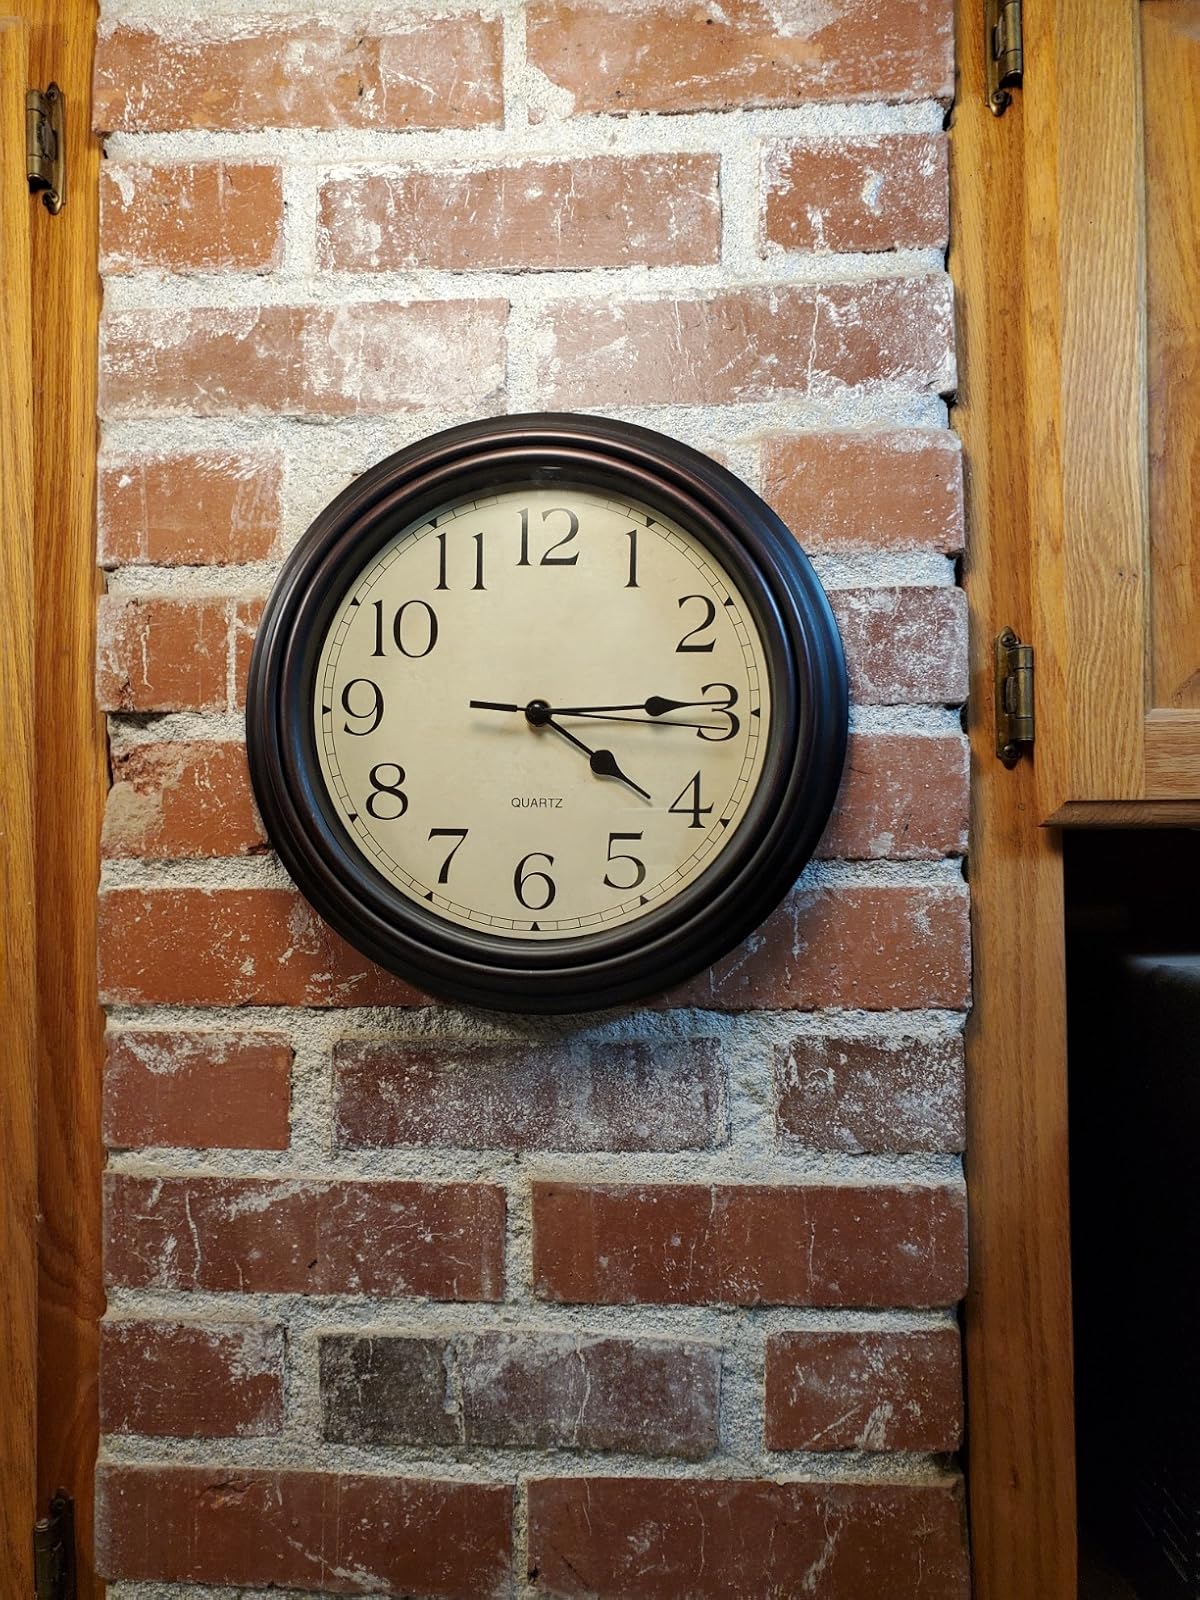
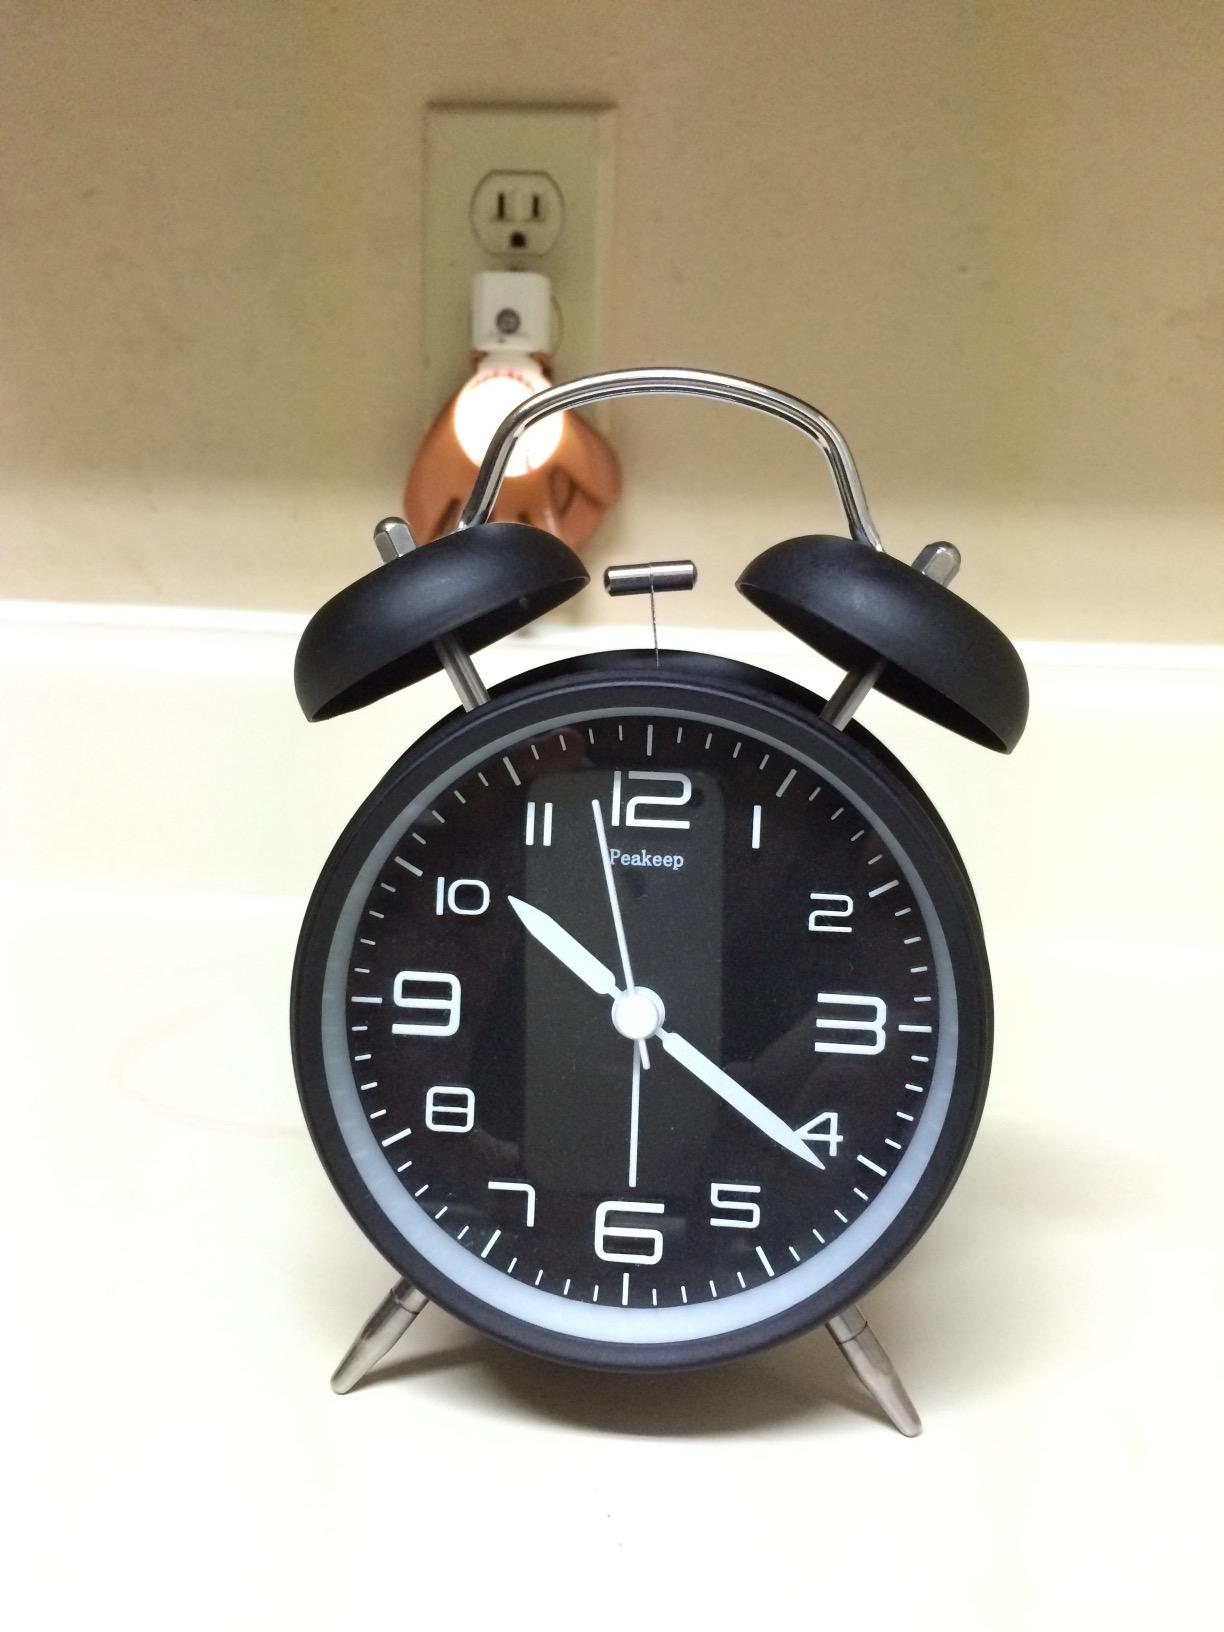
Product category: clock
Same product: no